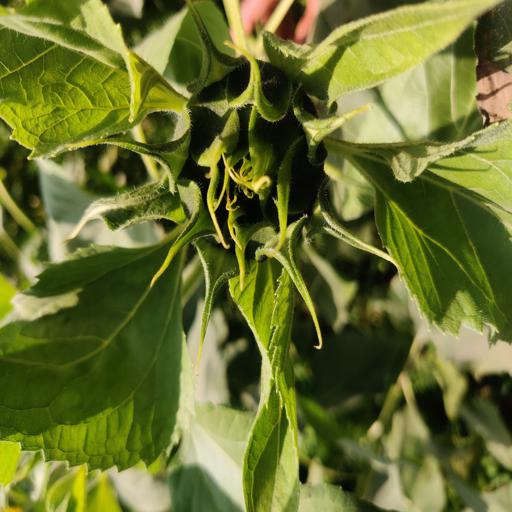
Label: Fresh_leaf